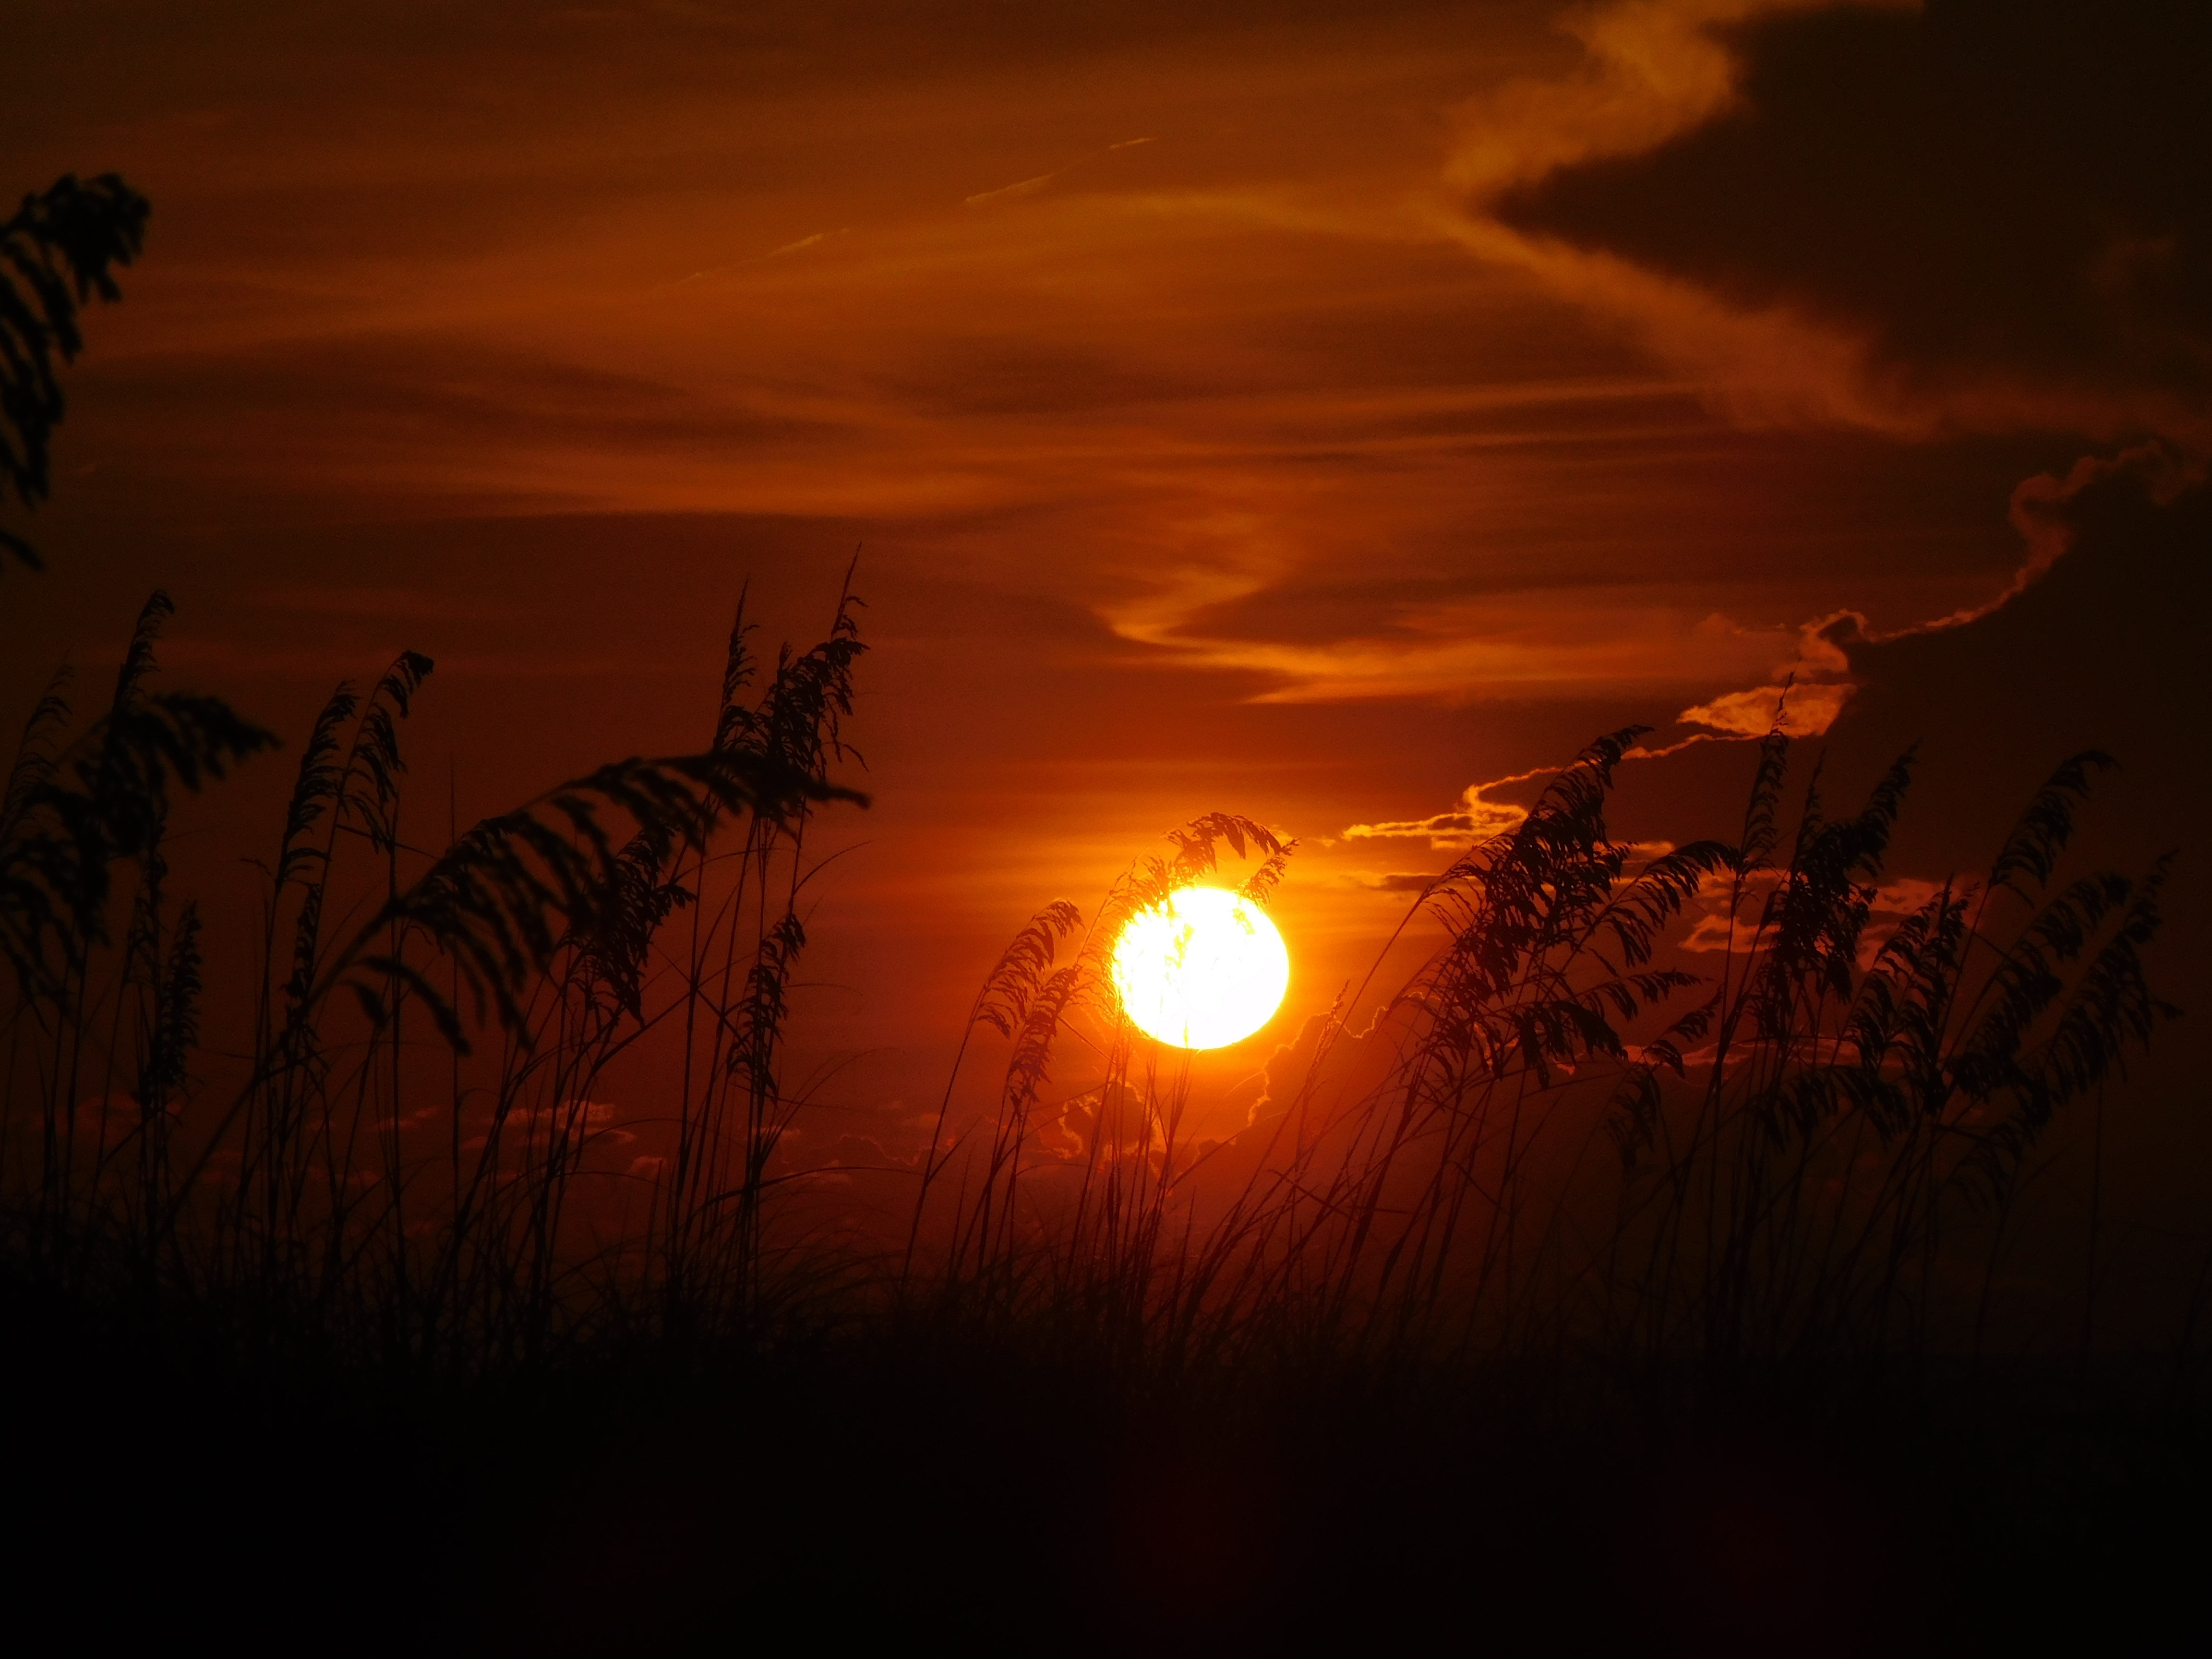
horizon, light, cloud, sky, sun, sunrise, sunset, sunlight, morning, dawn, atmosphere, dusk, evening, darkness, sunset sky, afterglow, sunset beach